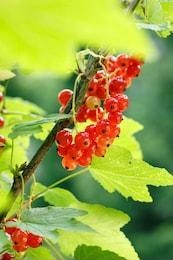
Label: redcurrant